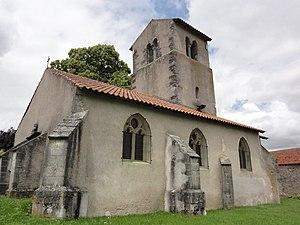
Crantenoy (M-et-M) église
Crantenoy est une commune française située dans le département de Meurthe-et-Moselle en région Grand Est.